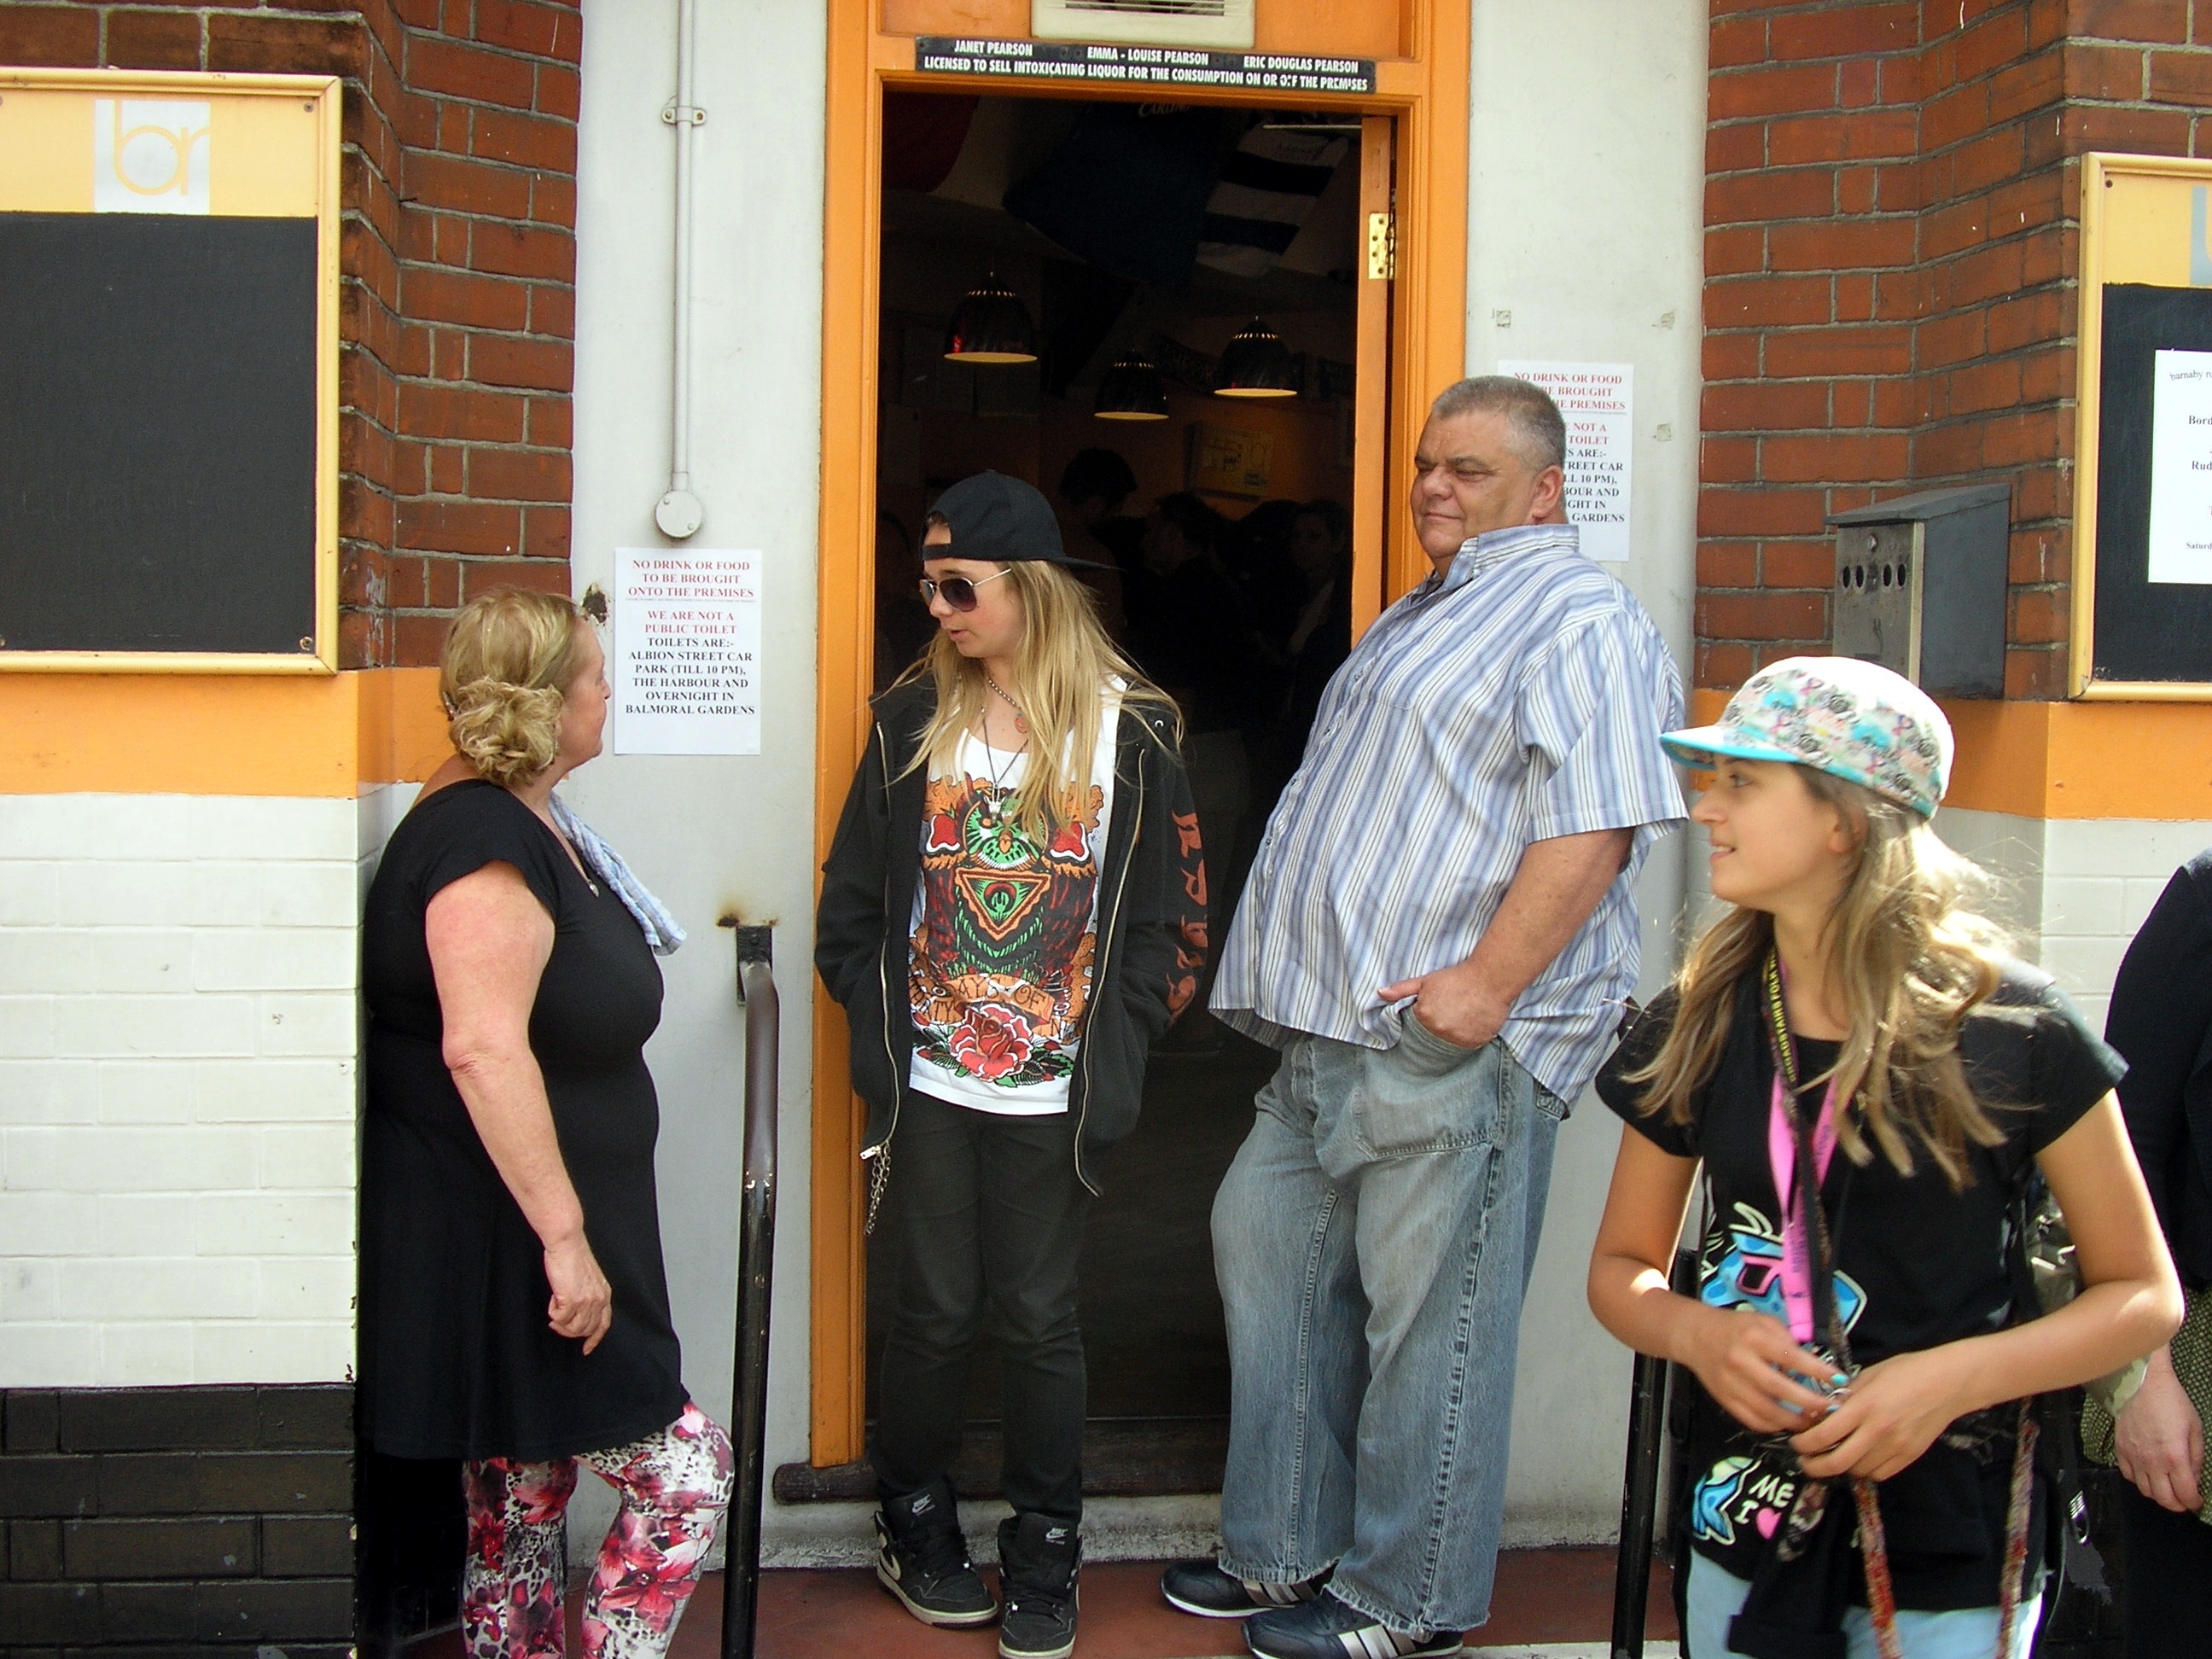
man, group, people, street, socializing, social, youth, community, smiling, conversation, cheerful, uk, england, men, pub, people talking, social group